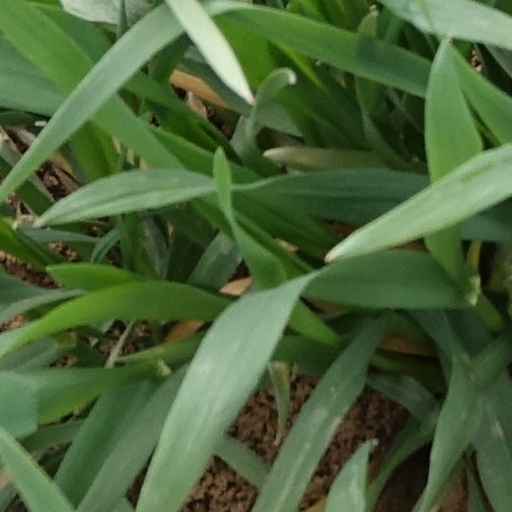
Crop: wheat